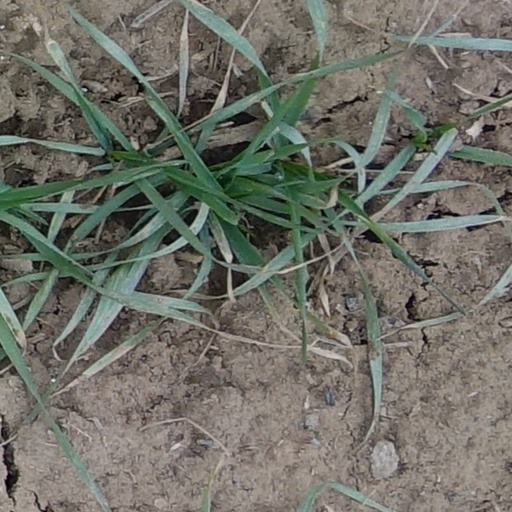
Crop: wheat